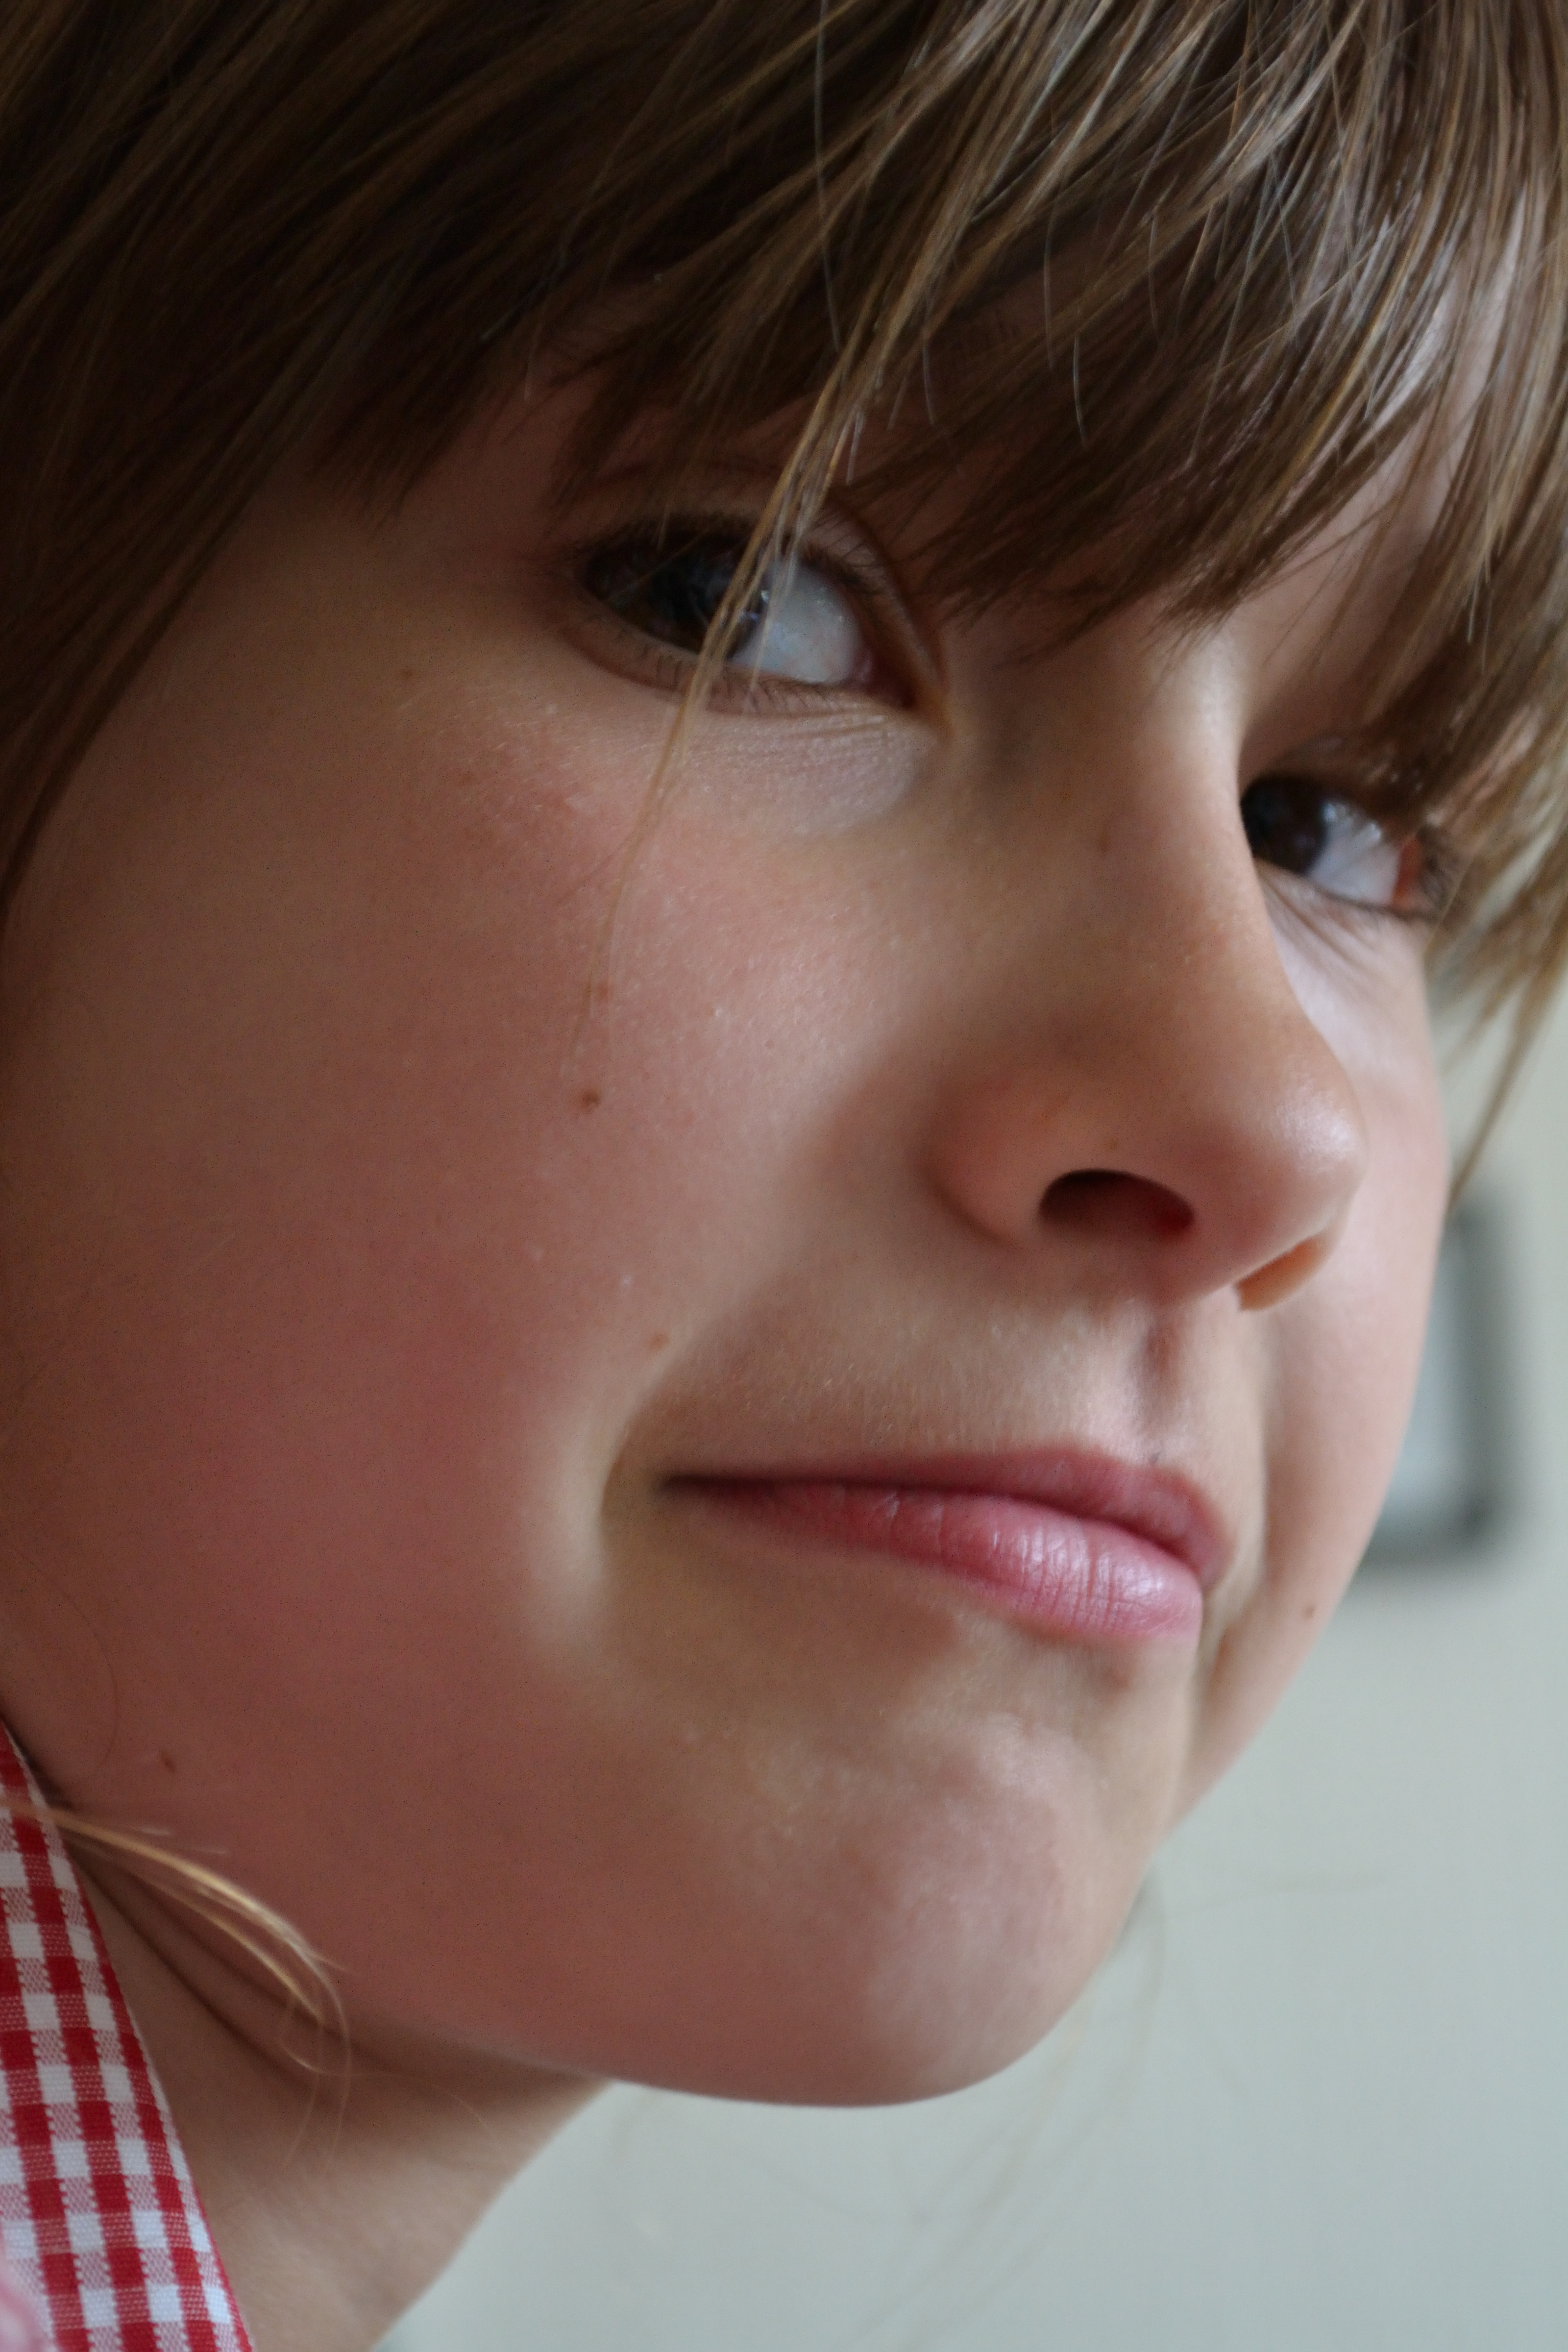
person, people, girl, woman, hair, photography, portrait, model, red, child, facial expression, lip, hairstyle, smile, mouth, close up, human body, face, nose, cheek, infant, eye, head, skin, beauty, blond, organ, brown hair, sense, chin, portrait photography